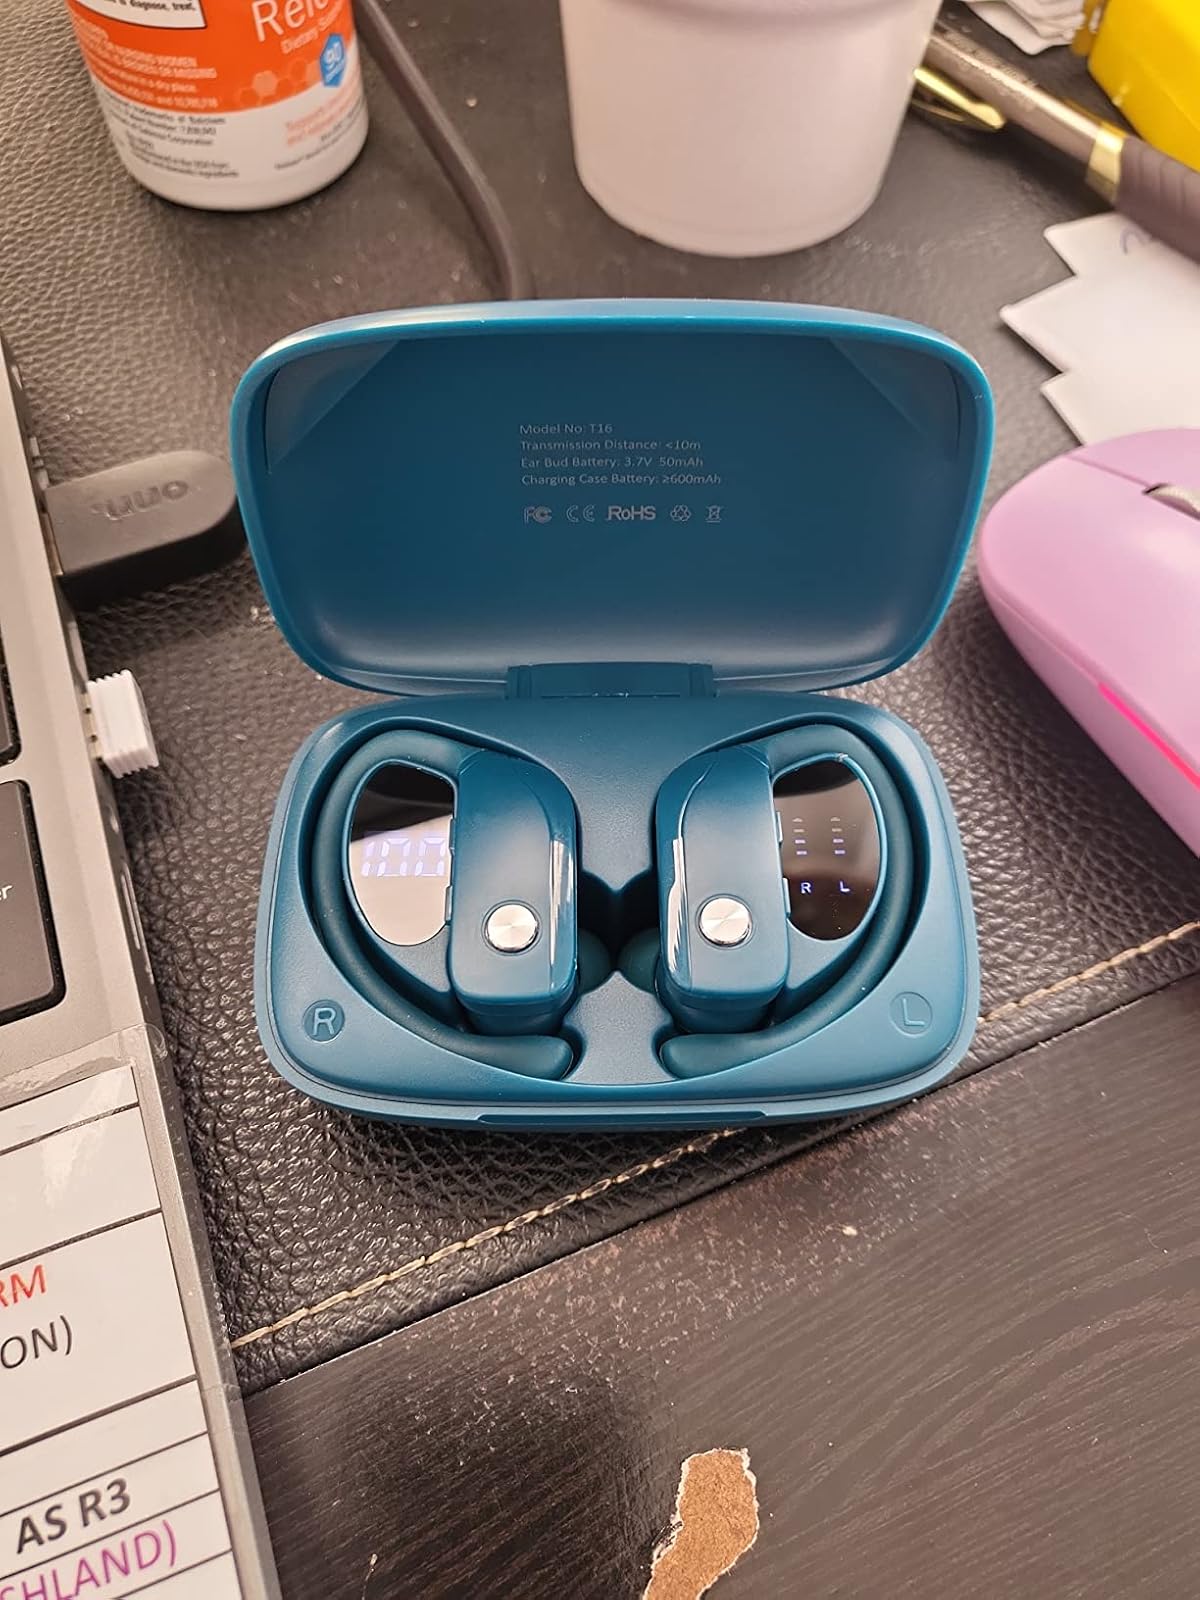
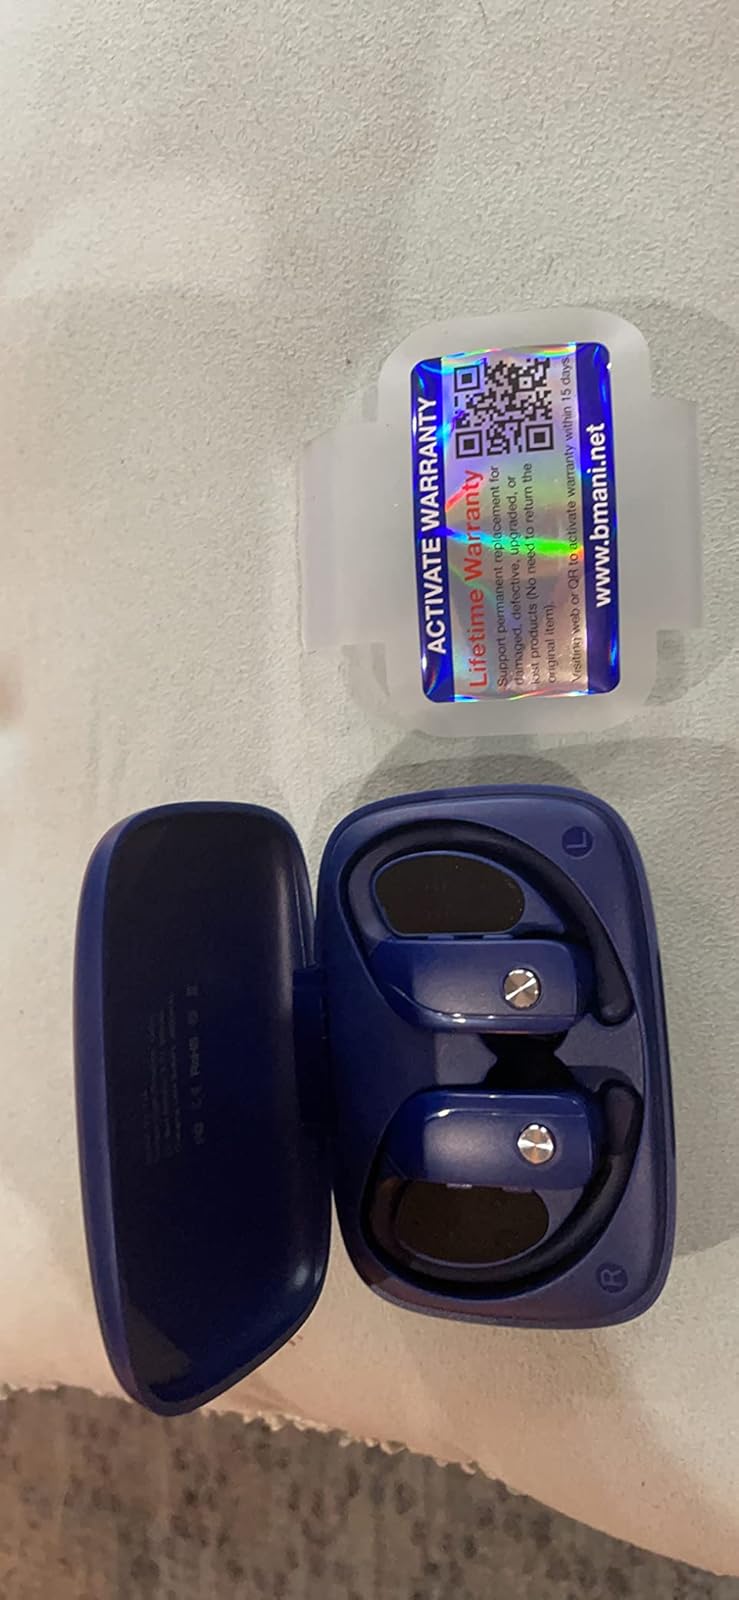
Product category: earbuds
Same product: no